19th Iowa Infantry Regiment

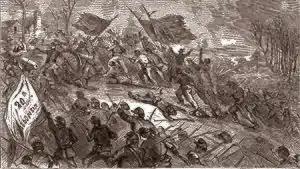
The 19th Iowa and 20th Wisconsin charge a Confederate battery during the Battle of Prairie Grove.

The 19th Iowa was assigned to Orme's Brigade, Heron's Division, Army of the Frontier. After completing a rigorous 35 mile march on December 6, 1862, the regiment prepared for battle. By this time, Lieutenant Colonel Samuel McFarland had taken command of the regiment. The next day was the Battle of Prairie Grove. Herron's Division deployed on the left side of the Union line, on a slight ridge facing south. In front of them was positioned a Confederate battery. General Herron ordered the 20th Wisconsin Infantry Regiment and the 19th Iowa Infantry forward to capture the guns. The two regiments gallantly charged, and captured the confederate battery. However, General Herron had vastly underestimated the amount of Confederates in the area. The two regiments, numbering some 500 men each, fought back numerous countercharges from half a dozen Confederate regiments. Eventually, overpowered and running low on supplies, the two regiments withdrew back to Union lines. The rebels then rallied and mounted their own assault, however they were beaten back savagely by the skilled gunnery of the 1st Missouri Battery E and the 1st Missouri Battery L. The regiment lost a total of 45 Killed, 143 Wounded, and 2 Captured, for a total of 200 Casualties, nearly a 40% casualty rate. Among the dead was Lt Colonel Samuel McFarland, killed leading the assault on the confederate battery.